List of Brutalist structures

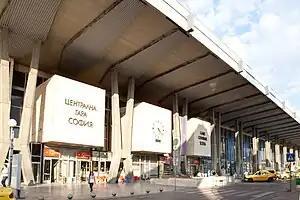
Sofia Central Station (1974), Bulgaria

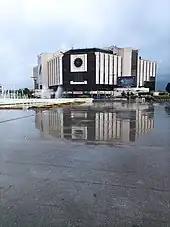
National Palace of Culture (1981), Sofia, Bulgaria

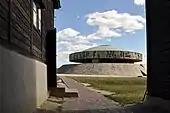
Majdanek concentration camp, Poland

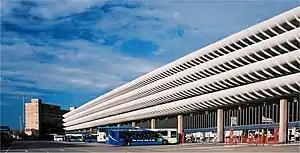
Preston bus station, United Kingdom

Many of the notable surviving brutalist buildings in England are listed on the National Heritage List for England. Inclusion on the list is based on a building's "special architectural and historic interest", with "particularly careful selection required" for buildings constructed after 1945 (i.e. all brutalist structures). There are three grades of listed building: grade I for buildings "of exceptional interest", grade II* for "particularly important buildings of more than special interest" and grade II for buildings "of special interest". Buildings may also be locally listed by planning authorities as non-designated heritage assets. Buildings may also be granted a certificate of immunity from listing for a period of five years, allowing a building to be developed or demolished in the knowledge that it will not be subject to listing in that period. A certificate of immunity was issued for the Robin Hood Gardens Estate in 2009 and then again in 2015, prior to its demolition in 2017, after Historic England determined that it "[did] not meet the very high threshold for listing". Listing has not always prevented the demolition of buildings, such as Imperial College London's Southside Halls of Residence that was demolished in 2005 after the university presented structural engineers' reports – disputed by reports from other structural engineers – that the building was failing and could not be repaired.